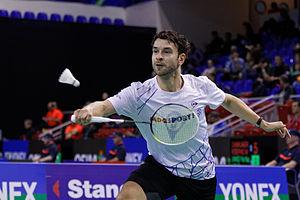
Chris Langridge, né le 2 mai 1985 à Epsom, est un joueur britannique de badminton. Associé à Marcus Ellis, il remporte la médaille de bronze en double hommes aux Jeux olympiques d'été de 2016 à Rio de Janeiro.